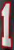
Number: 1